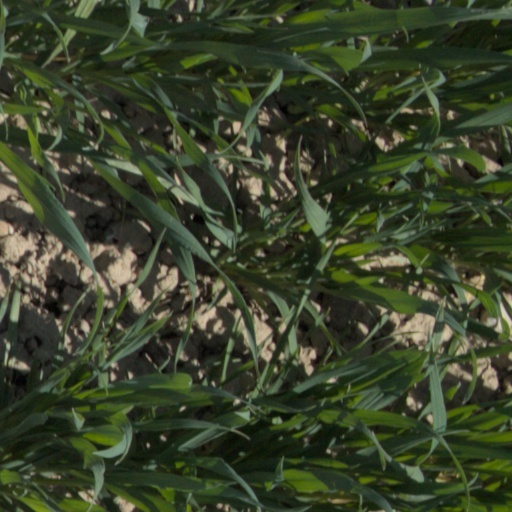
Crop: wheat